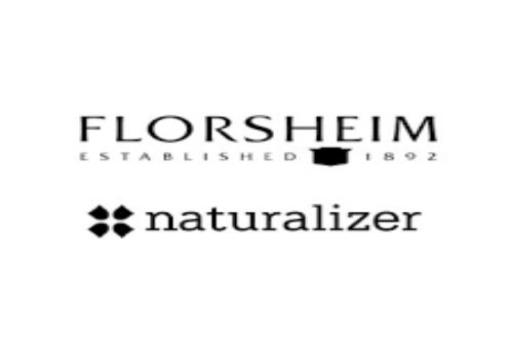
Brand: naturalizer-2
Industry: Clothes